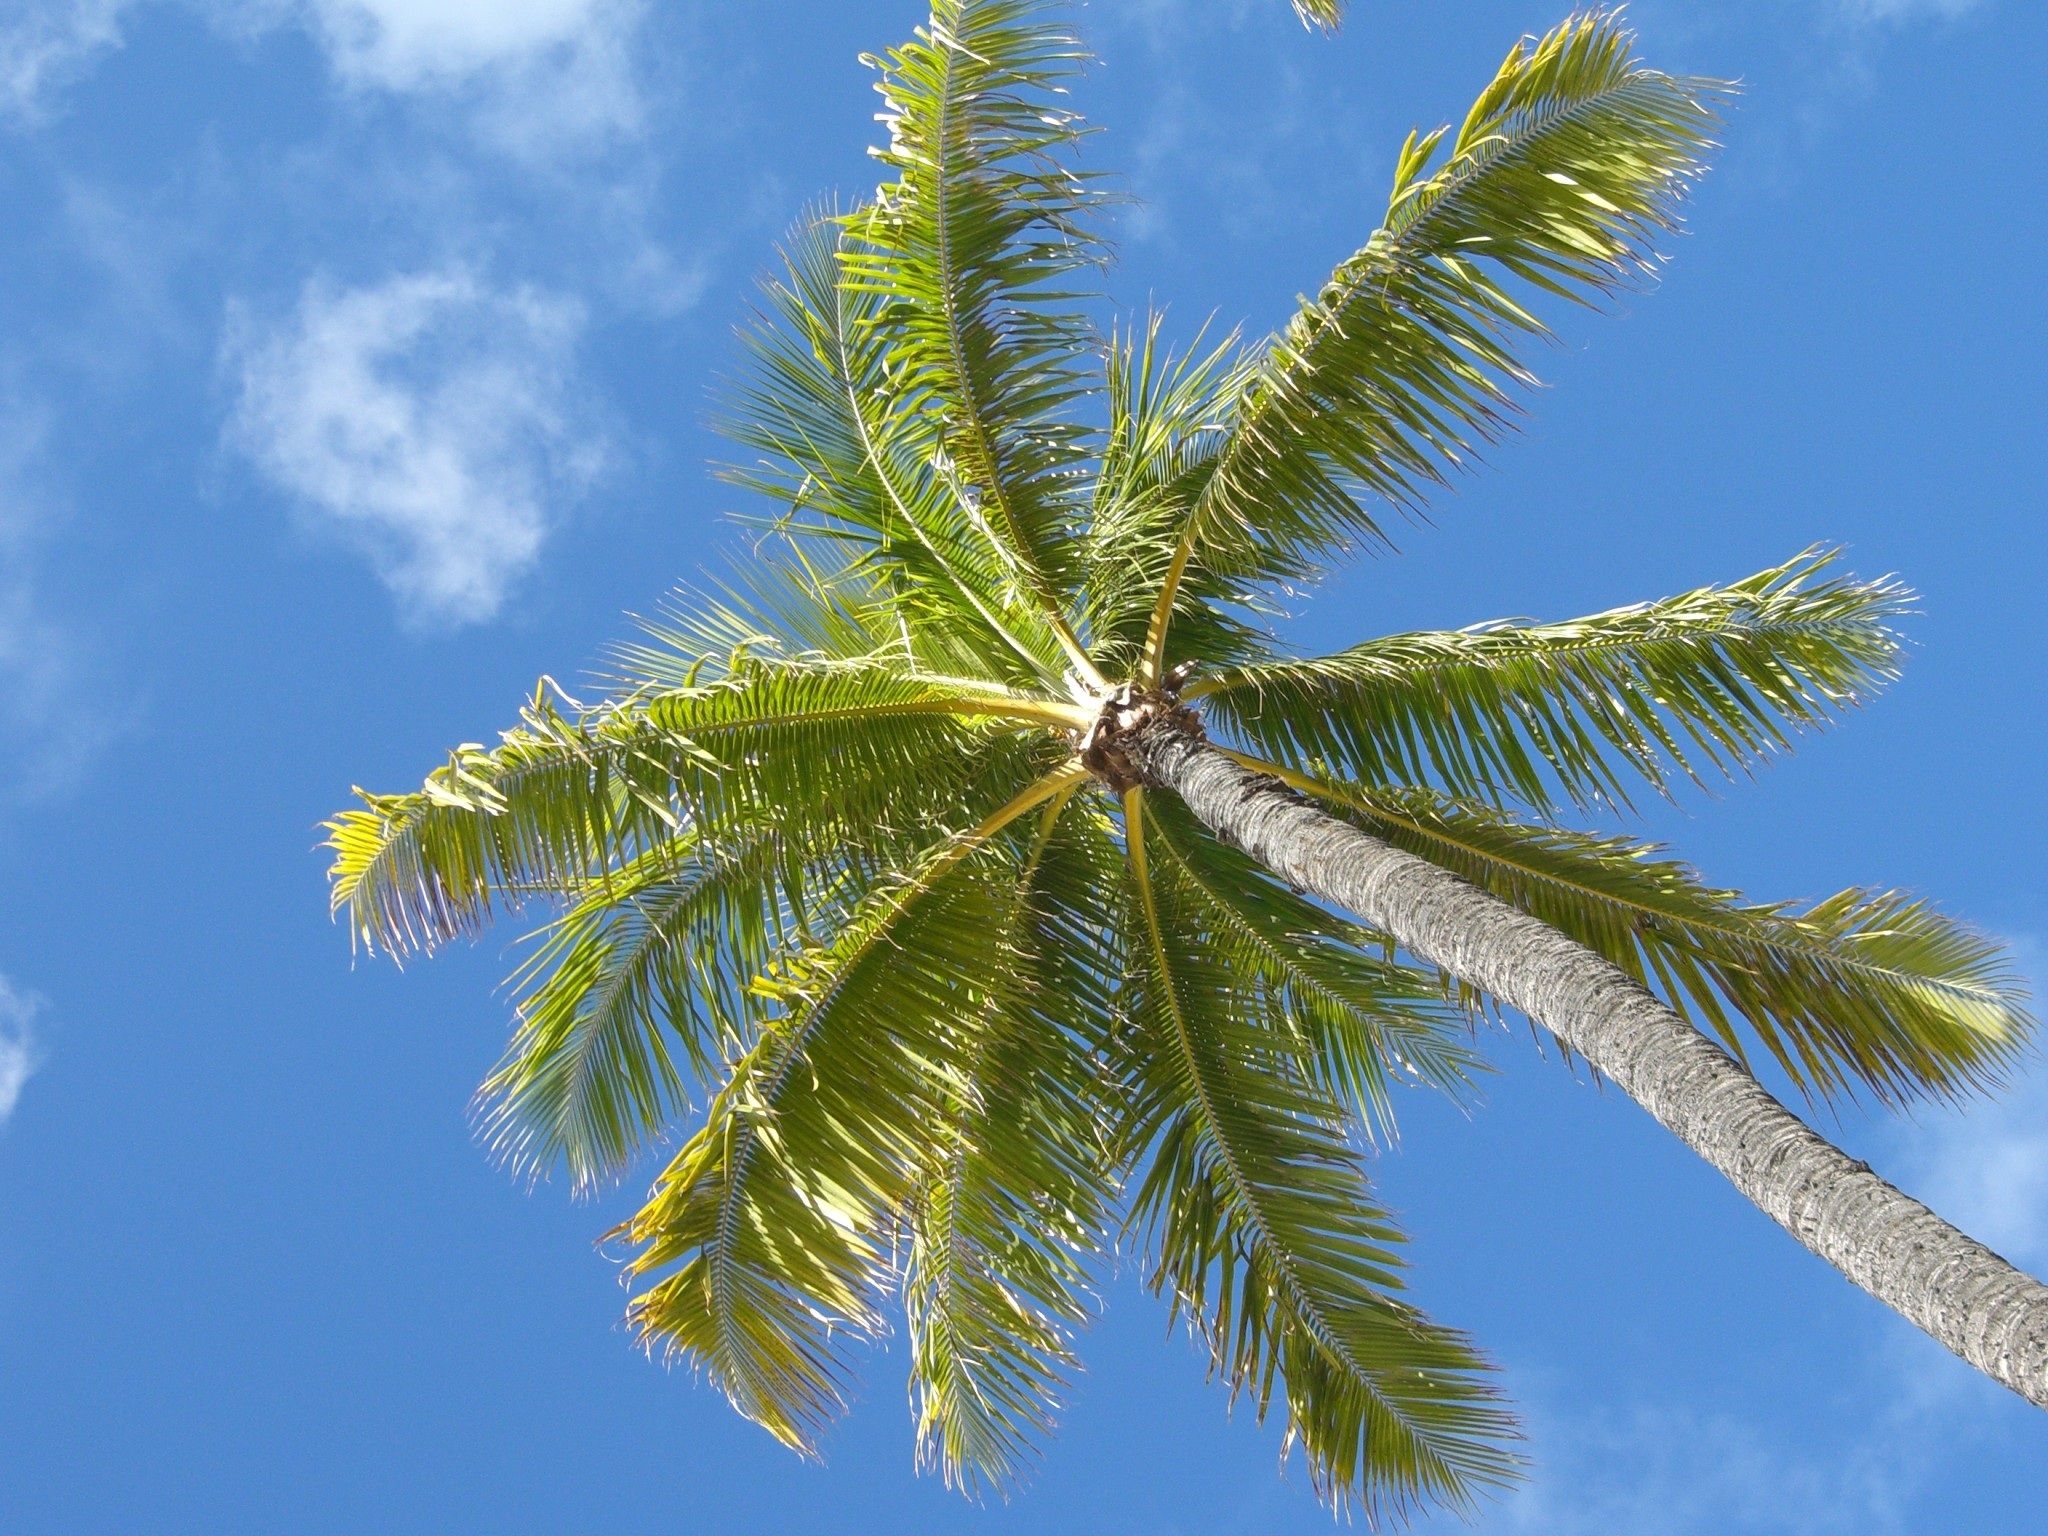
beach, tree, branch, plant, sun, leaf, flower, summer, palm, botany, hawaii, flowering plant, waikiki beach, plant stem, woody plant, land plant, arecales, palm family, borassus flabellifer